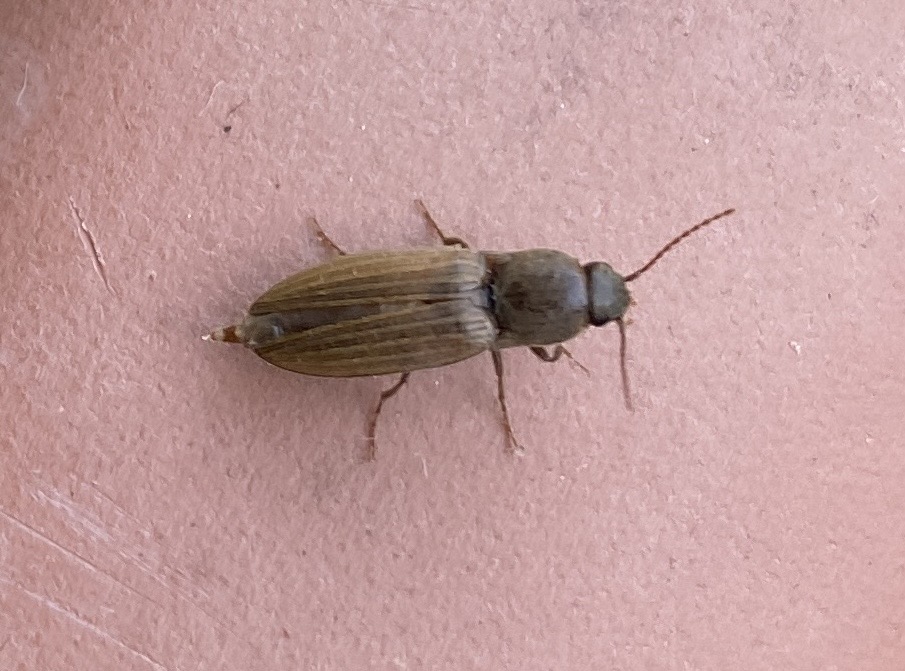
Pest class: clickbeetles_wireworms